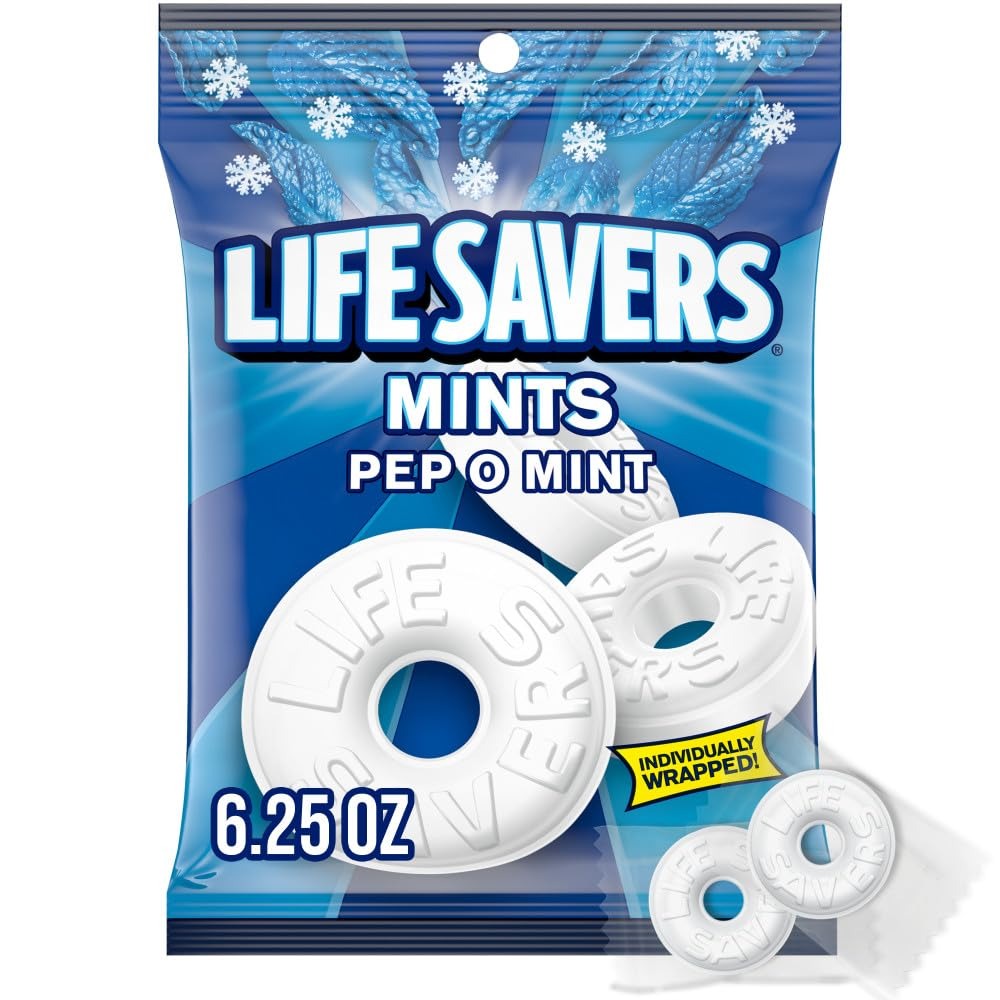
Item Name: Life Savers Pep O Mint Candy Bag, 6.25 ounce
Bullet Point 1: Cardies are individually wrapped for handy transfer to pocket for purse
Bullet Point 2: Sweetened with sugar and corn syrup
Bullet Point 3: Artificial flavor
Value: 6.2
Unit: Ounce

Price: 3.29